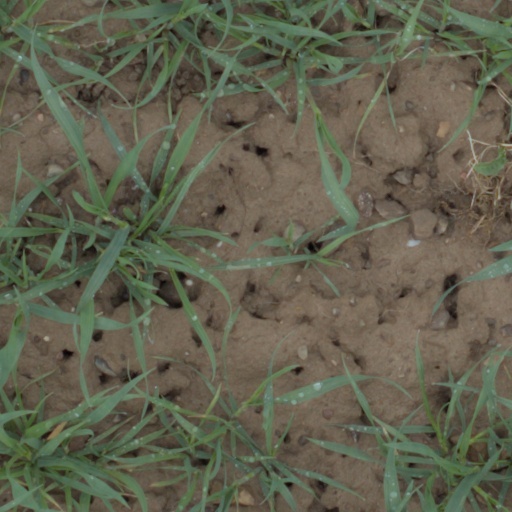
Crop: wheat